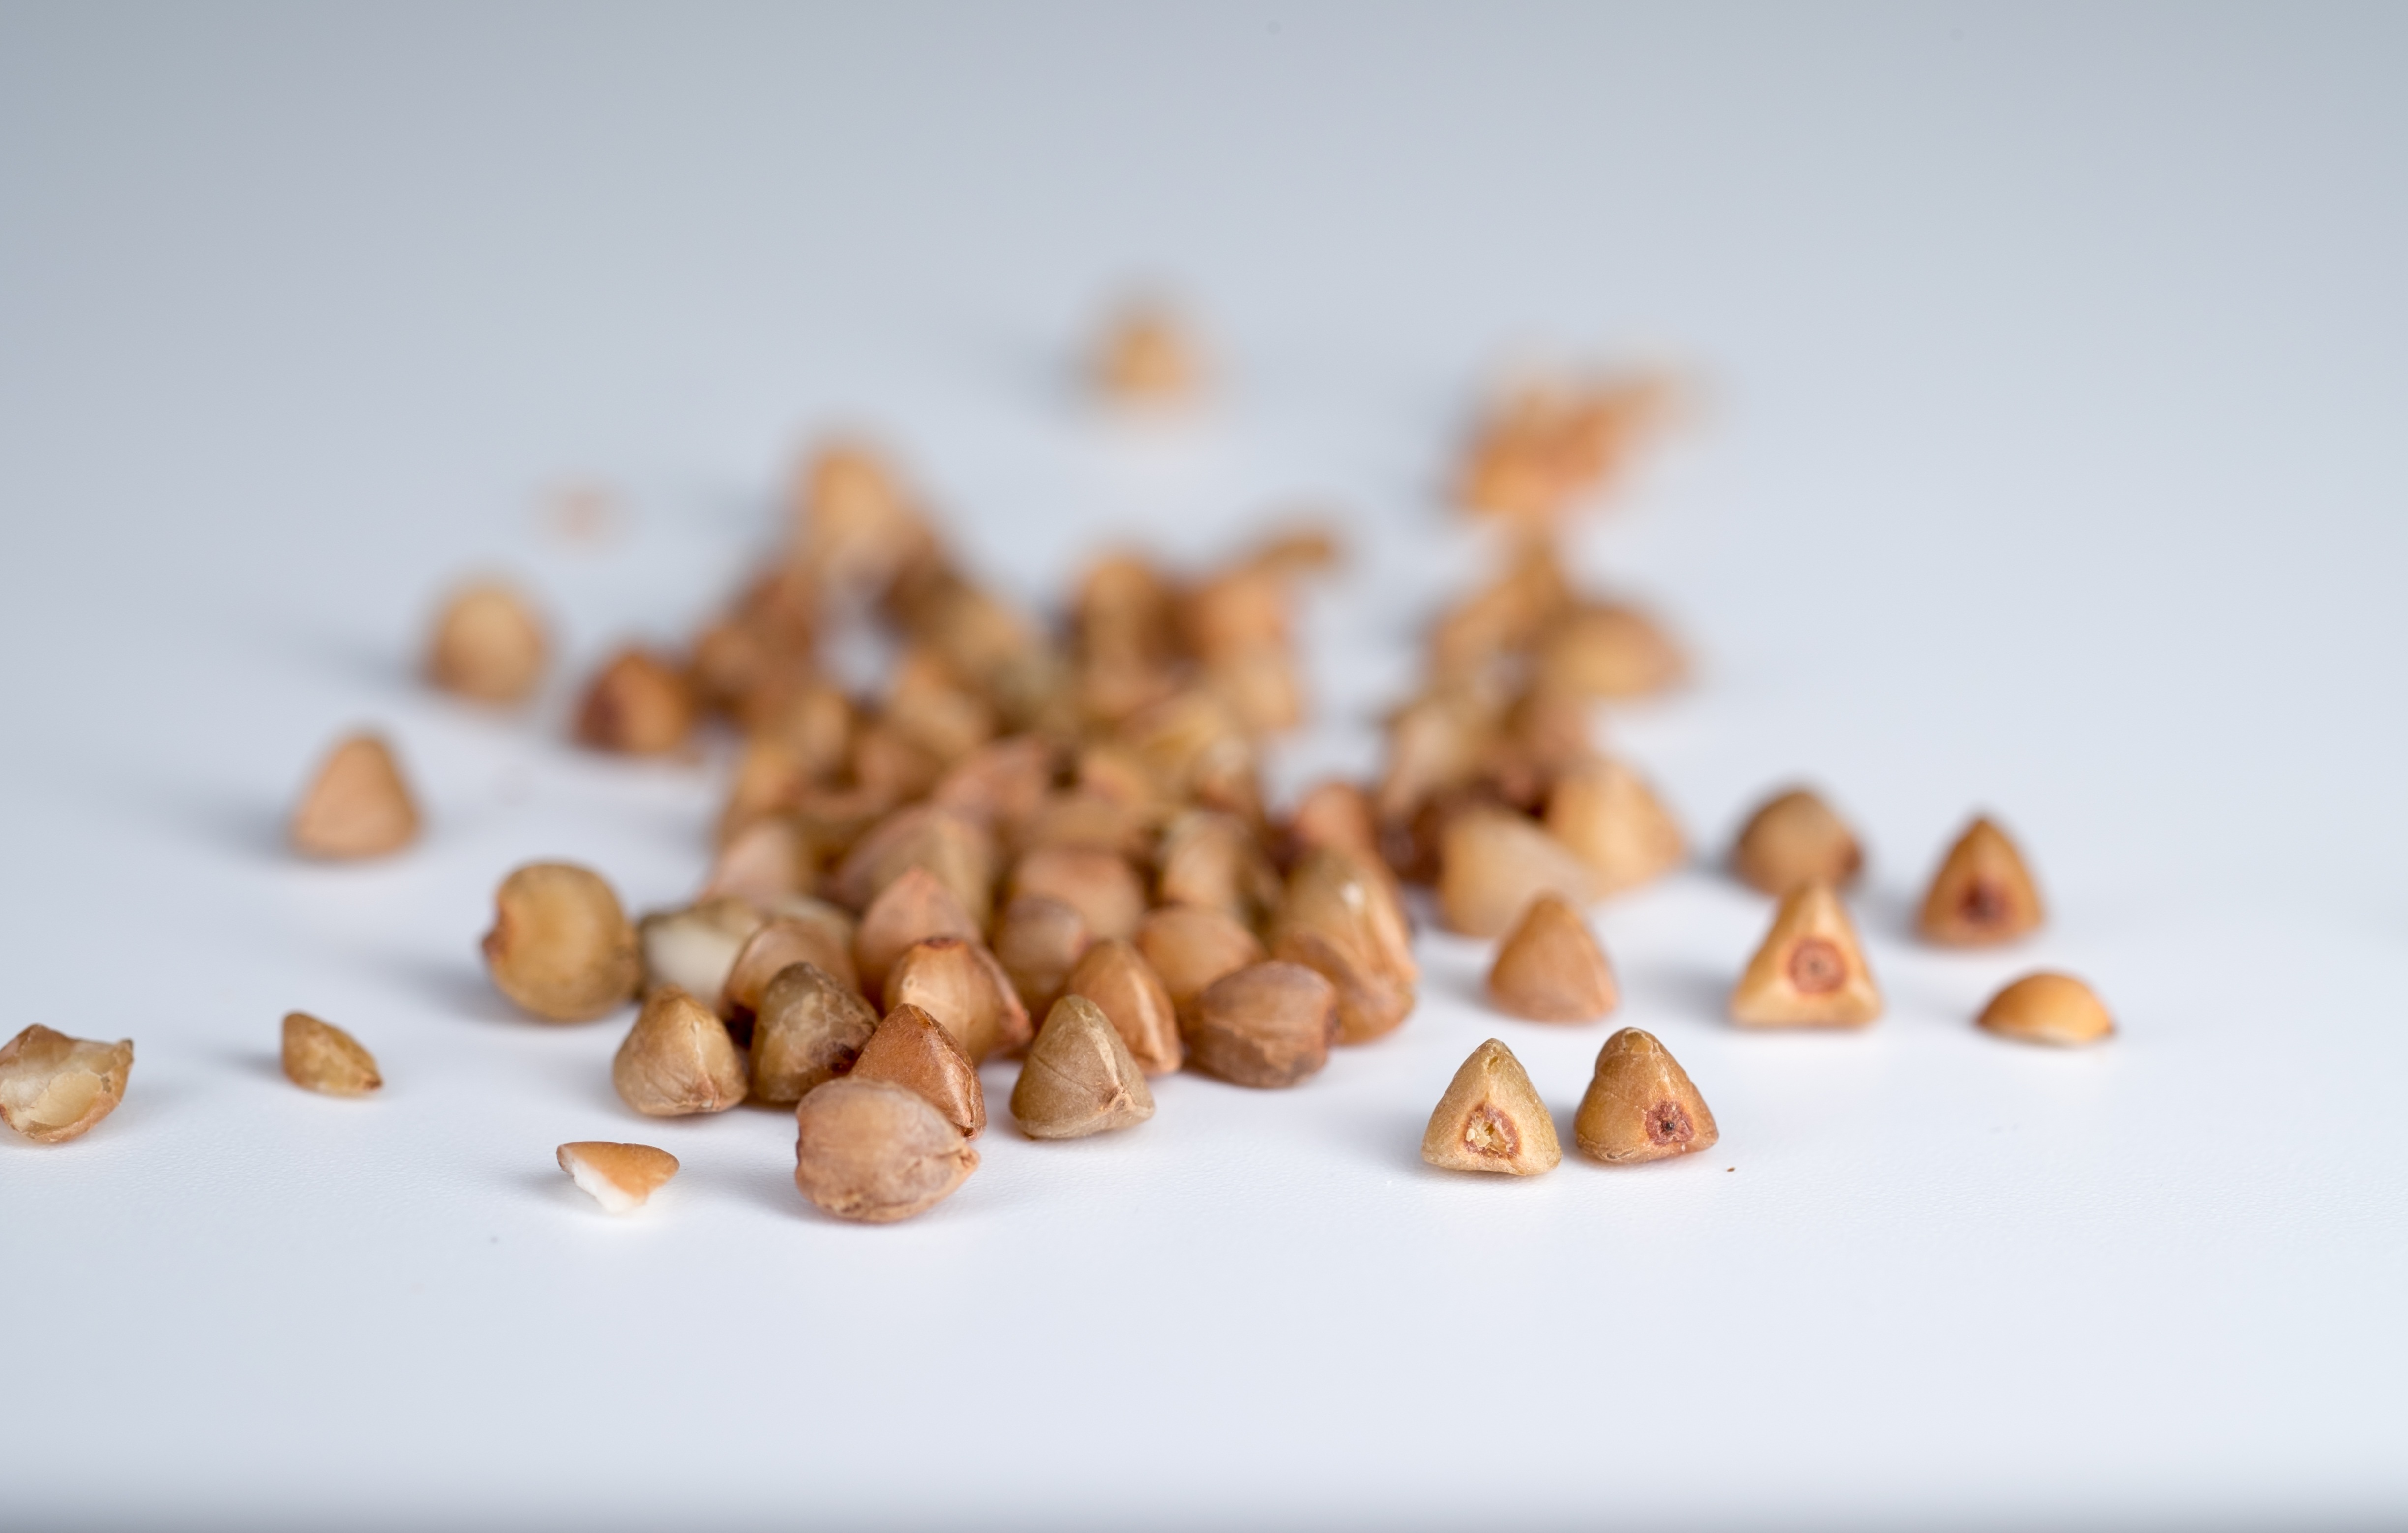
plant, grain, food, produce, vegetable, crop, macro, handful, closeup, breakfast, healthy, delicious, health, close up, use, cookies, nutrition, tasty, vegetarian, healthy food, vitamins, hazelnut, healthy eating, krupa, buckwheat, organic, flavor, appetizing, nutritious, placer, flowering plant, useful, porridge, organic food, grass family, land plant, snack food, nuts seeds, superfud